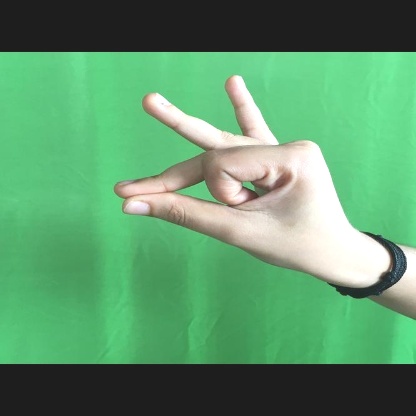
Mudra: Bramaram